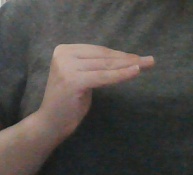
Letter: haa